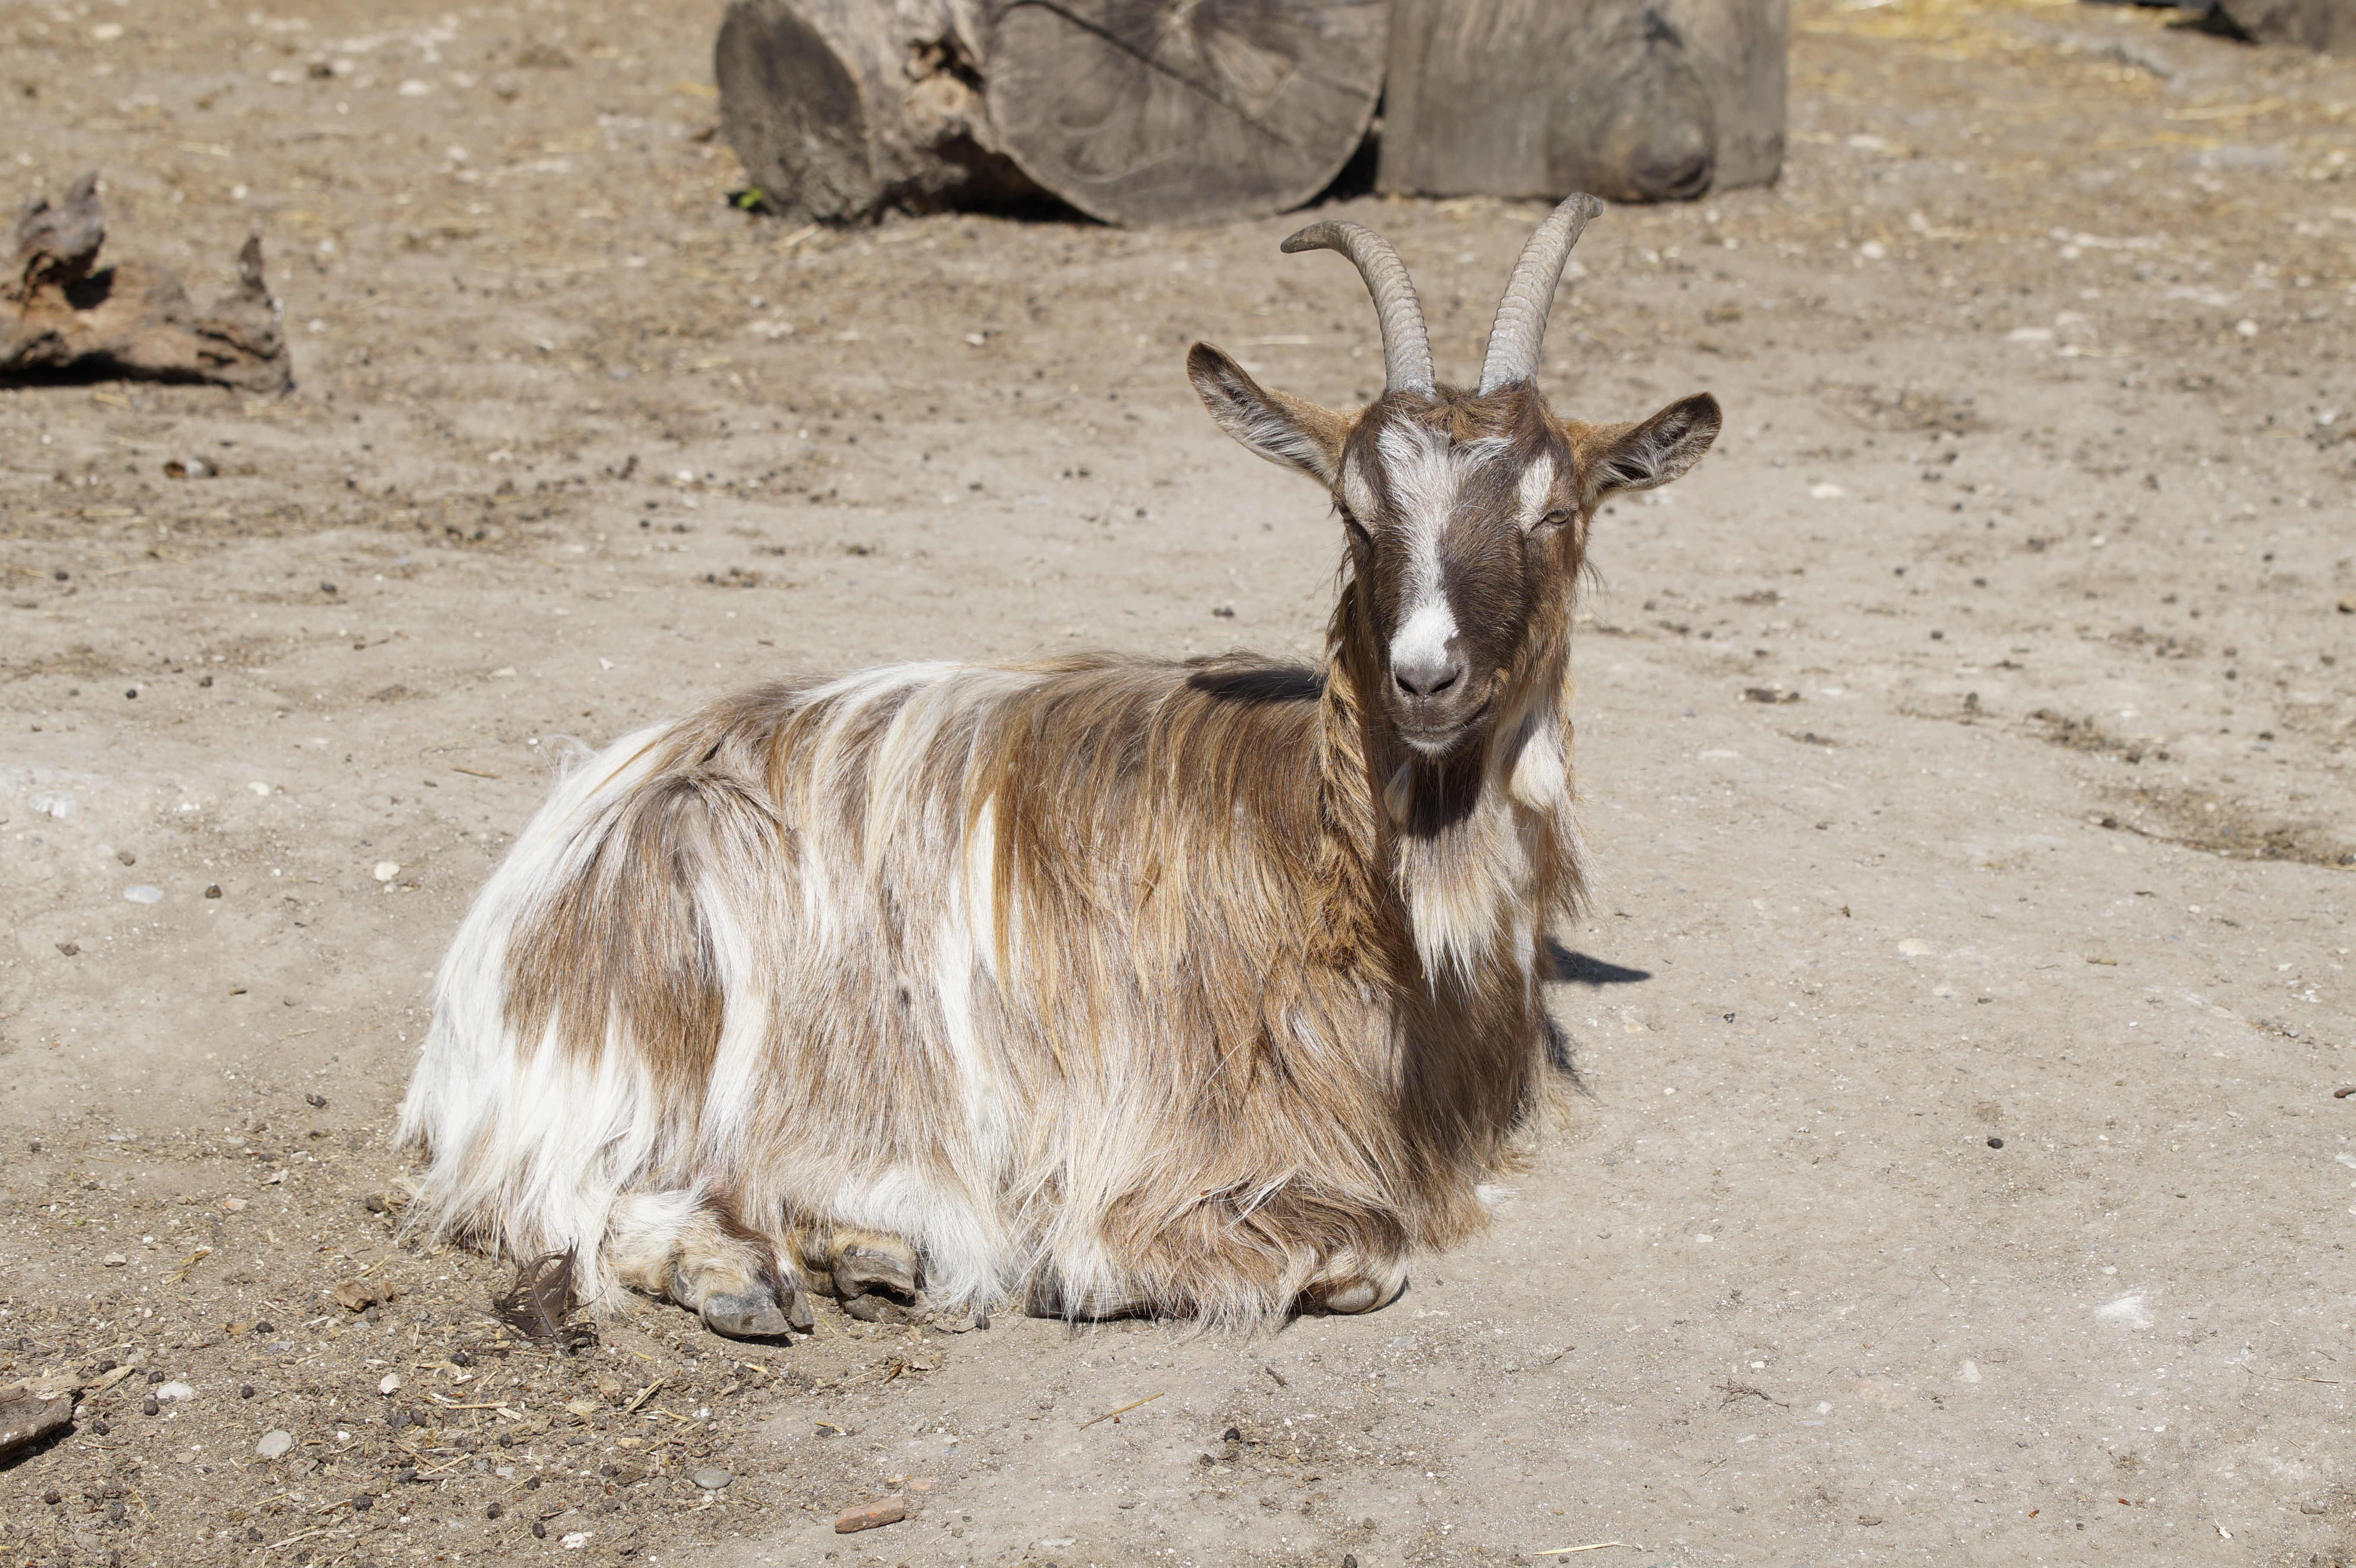
sun, wildlife, sunbathing, goat, zoo, horn, mammal, rest, fauna, goats, relaxation, vertebrate, concerns, bask, billy goat, barbary sheep, cow goat family